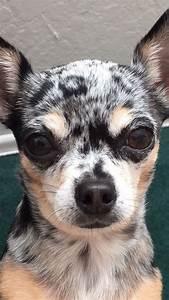
dog